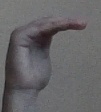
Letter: haa